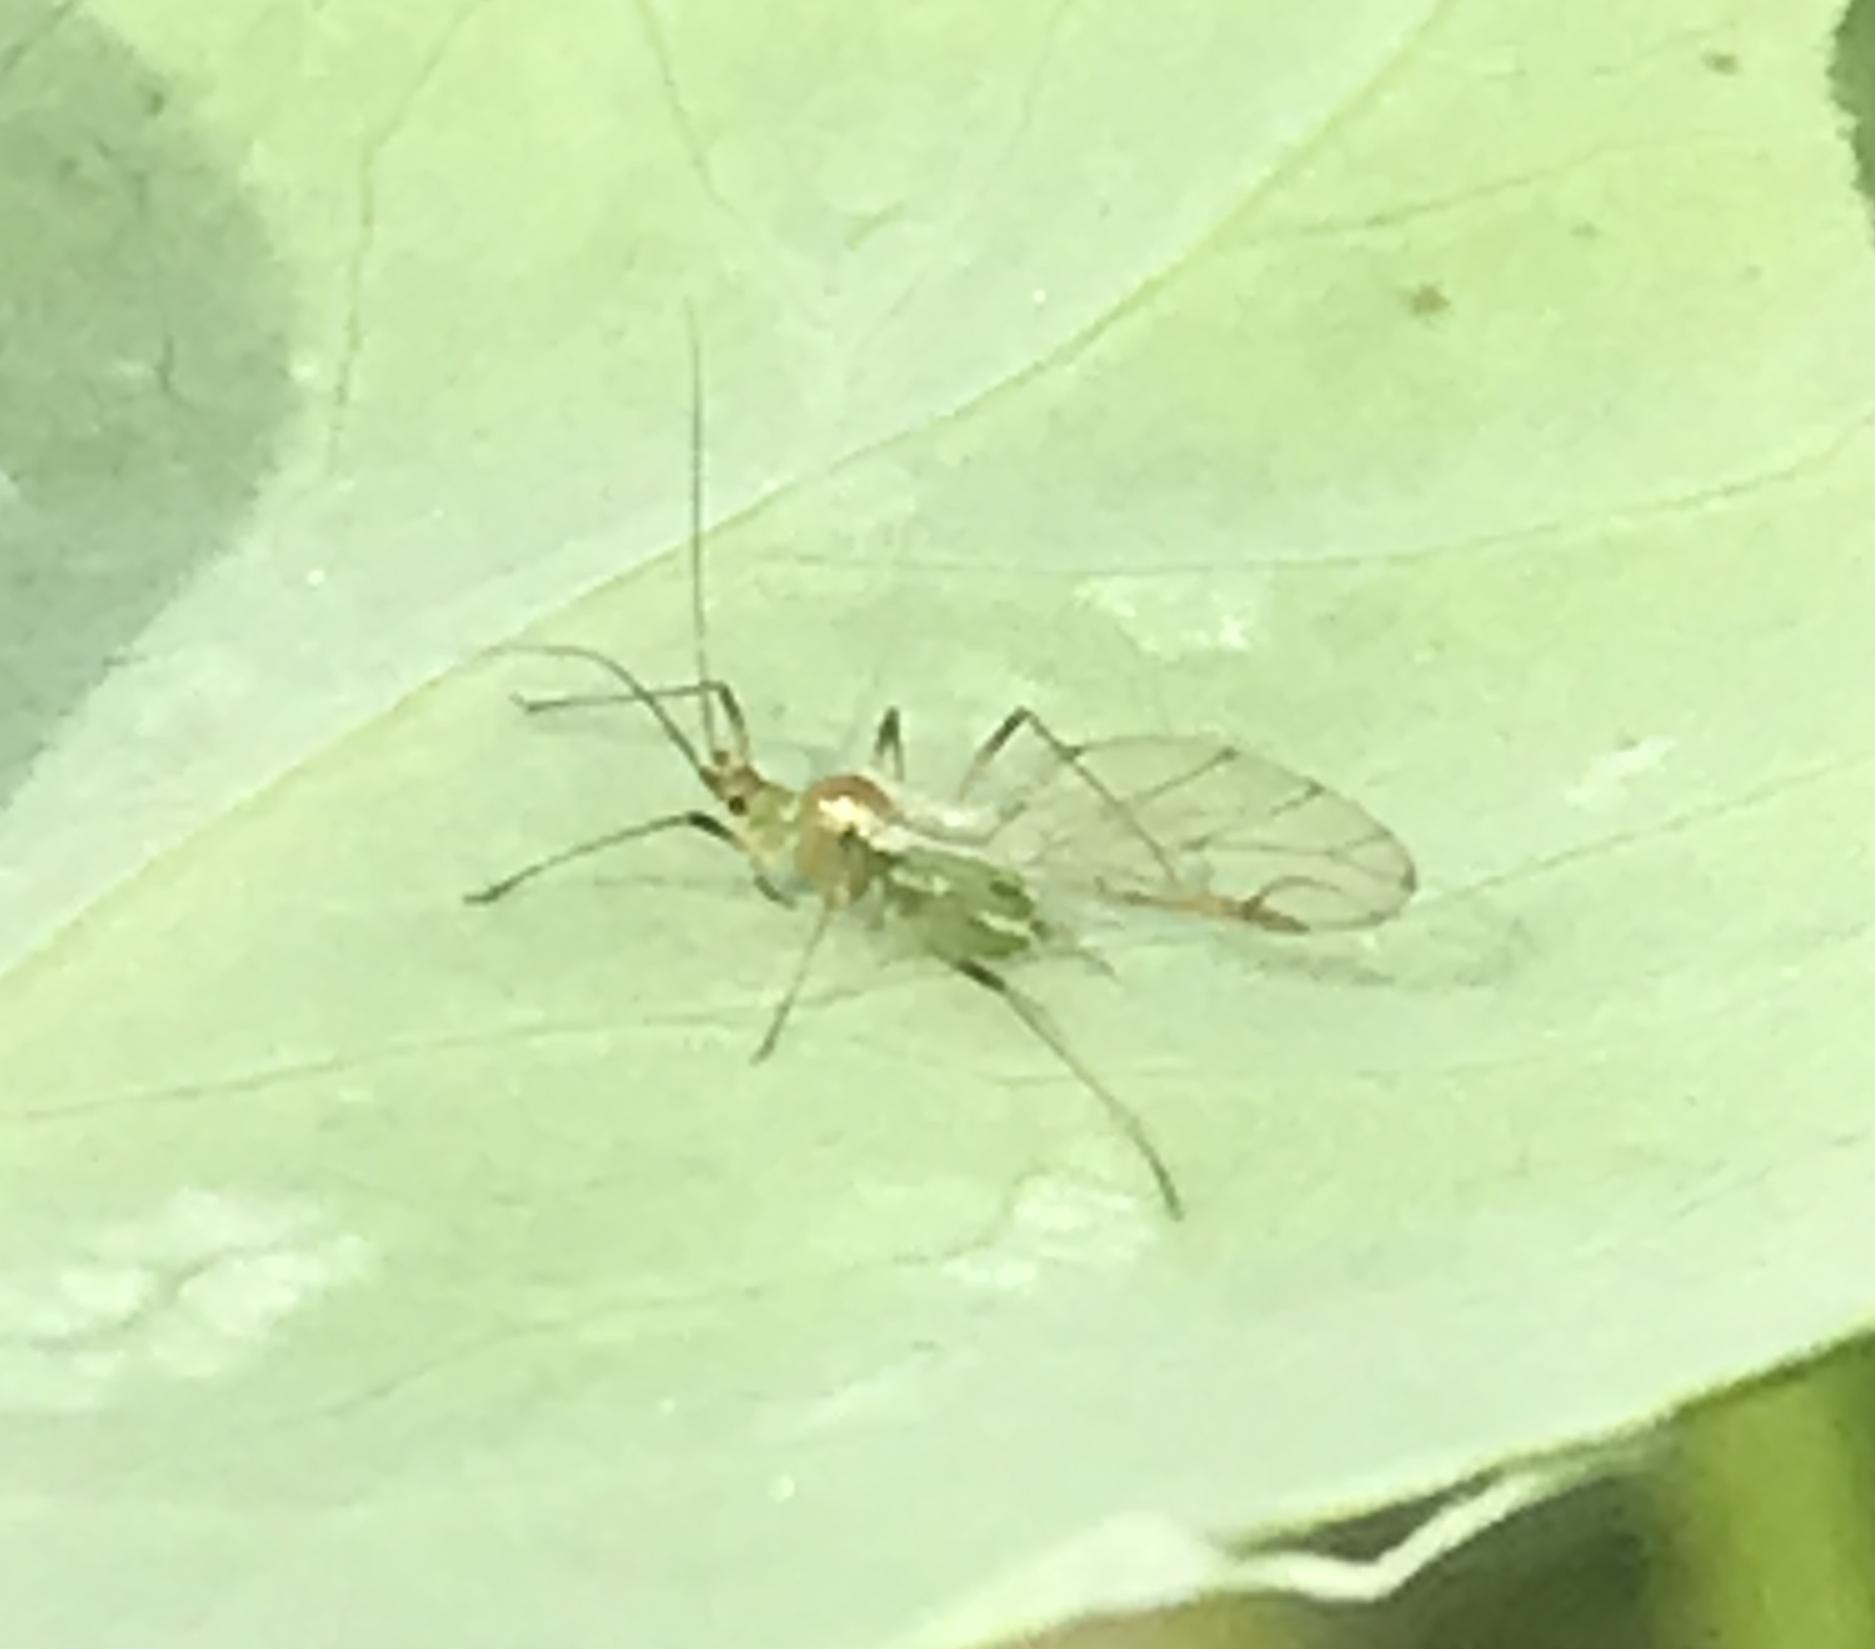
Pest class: pea_aphid